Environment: real
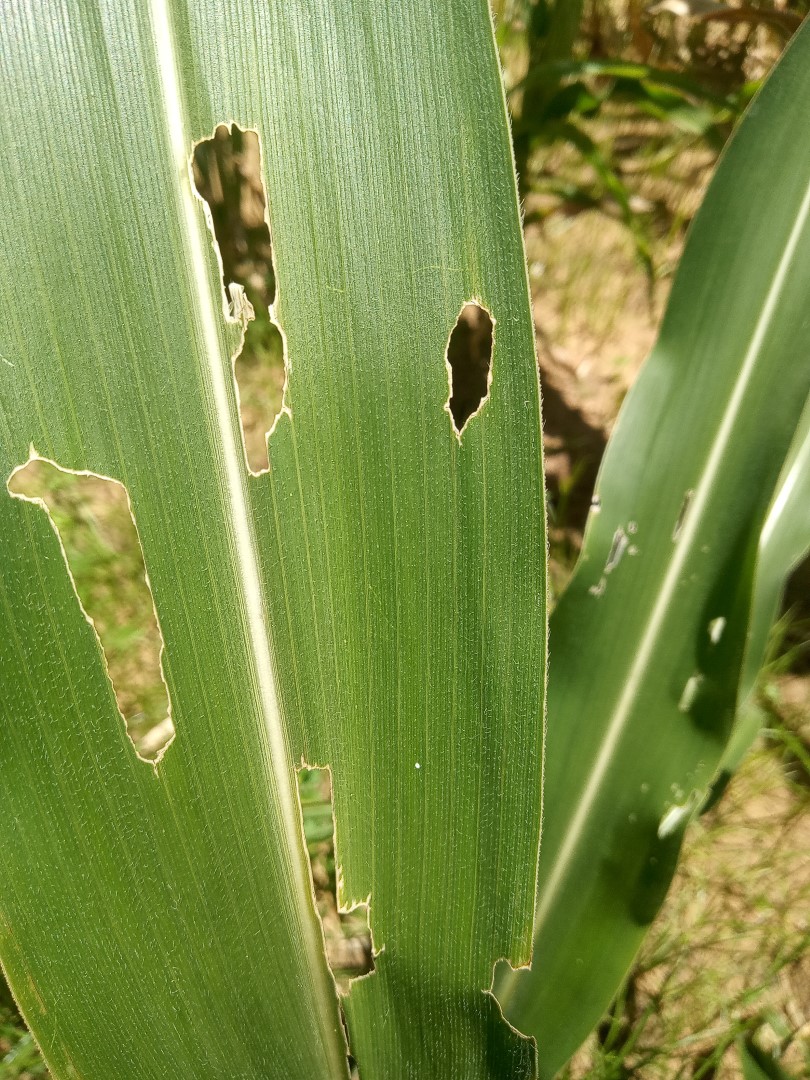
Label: fall_armyworm